Evo 2016

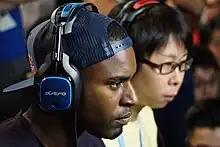
Darryl "Snake Eyez" Lewis (left) and Goichi "GO1-3151" Kishida at Evo 2016.

The nine games played at Evo 2016 were announced in January 2016 during a special announcement stream on Twitch, with event co-founder Joey Cuellar discussing the inclusion of each game. The games set to be contested were largely very recent releases. "Street Fighter V" would be added to the tournament for the first time, effectively replacing "Street Fighter IV", which had been a competition mainstay since EVO 2009. Another new arrival was Namco Bandai's "Pokkén Tournament", a "Pokémon"-based fighting game that was available in Japanese arcades at the time and would see a Wii U release later that year. Evo 2016 marked the fifth year "Super Smash Bros. Melee" at EVO, having previously been at EVO during the 2007, 2013-2015 editions. Melee's second sequel, Super Smash Bros. for Wii U joined the lineup along with its predecessor as with 2015's edition. "Super Smash Bros." fans lobbied for the former's return due to their belief that it is the "ideal version" in the series for competitive tournaments. Many of the other video games were set to receive major DLC or an updated release in 2016.